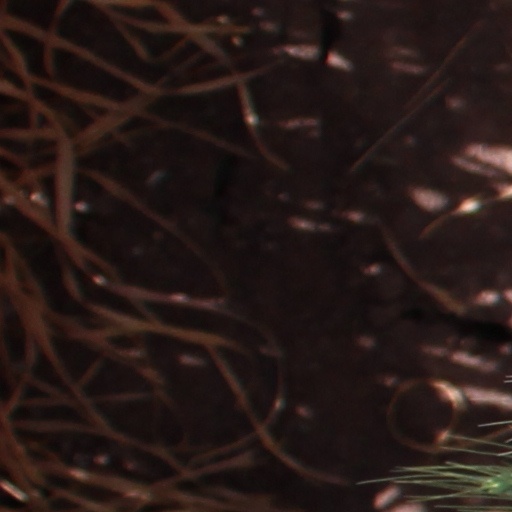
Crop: wheat